Clifton Suspension Bridge

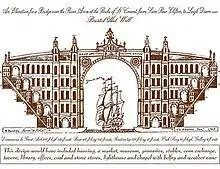
William Bridges' design

In 1753 Bristolian merchant William Vick had left a bequest in his will of £1,000 (equivalent to £ in ), invested with instructions that when the interest had accumulated to £10,000, it should be used for the purpose of building a stone bridge between Clifton Down (which was in Gloucestershire, outside the City of Bristol, until the 1830s) and Leigh Woods in Somerset. Although there was little development in the area before the late 18th century, as Bristol became more prosperous, Clifton became fashionable and more wealthy merchants moved to the area. In 1793 William Bridges published plans for a stone arch with abutments containing factories, which would pay for the upkeep of the bridge. The French Revolutionary Wars broke out soon after the design was published, affecting trade and commerce, so the plans were shelved. In 1811 Sarah Guppy patented a design for a suspension bridge across the gorge but this was never realised and was not submitted to the later competition.